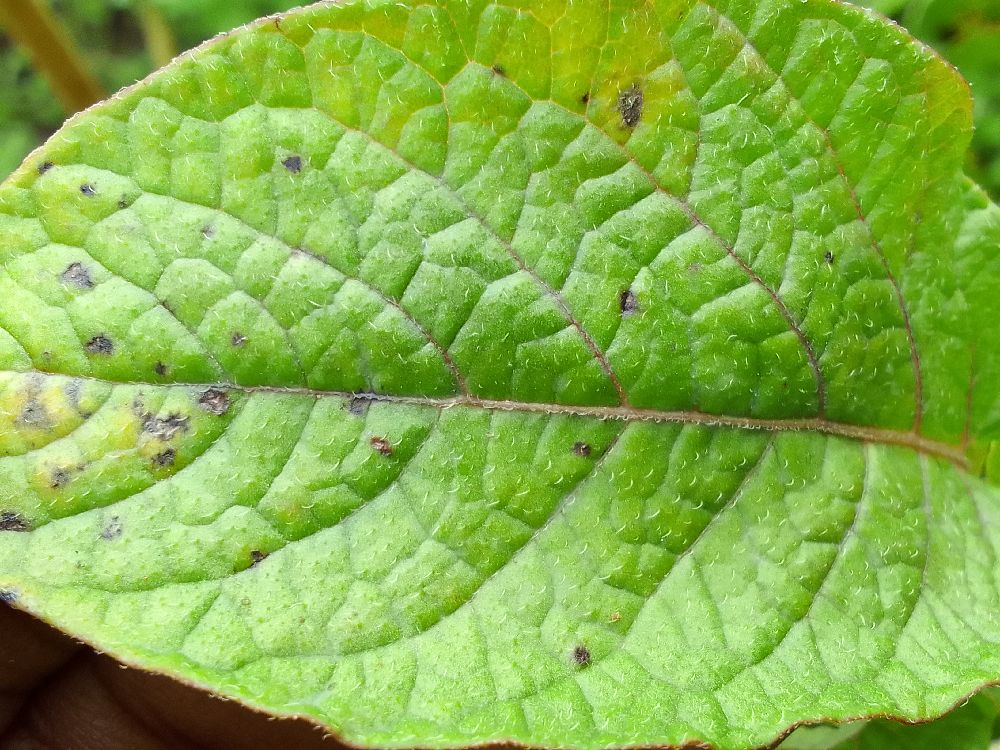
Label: Early blight